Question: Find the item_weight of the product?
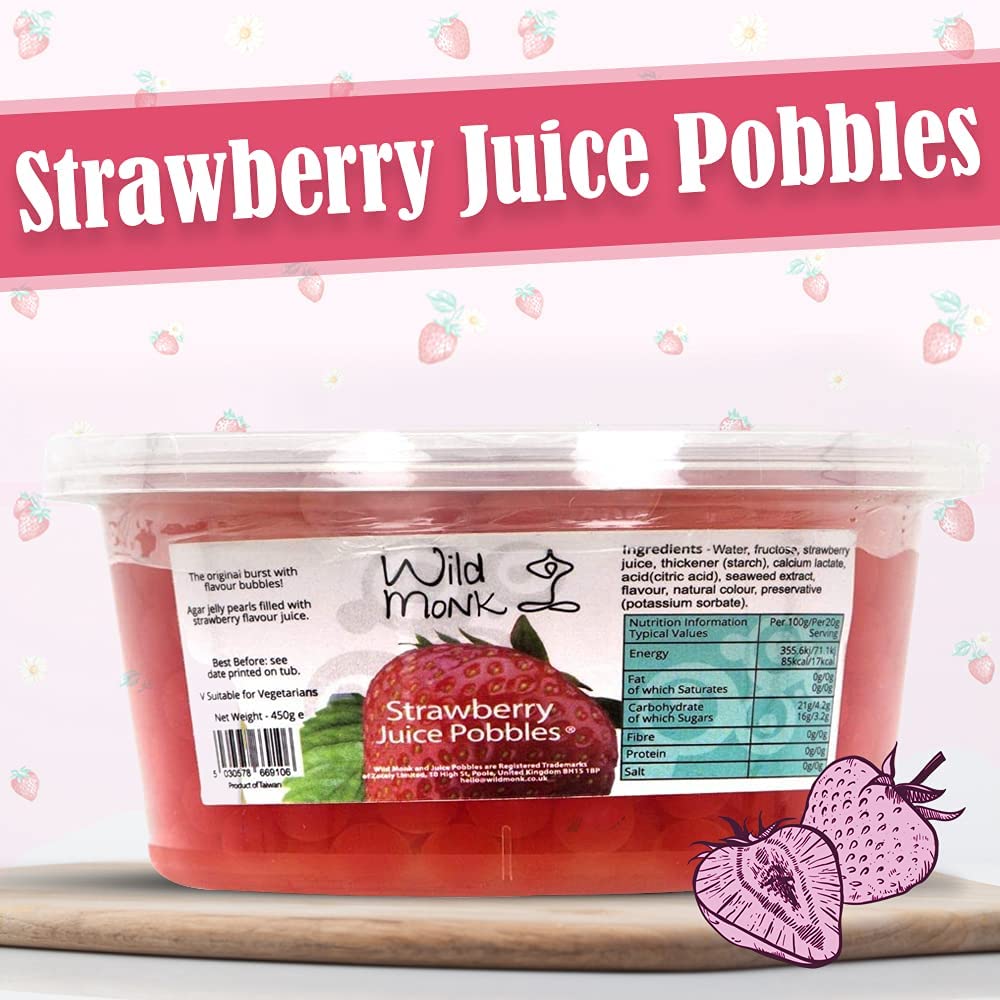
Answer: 450.0 gram